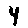
Label: 4